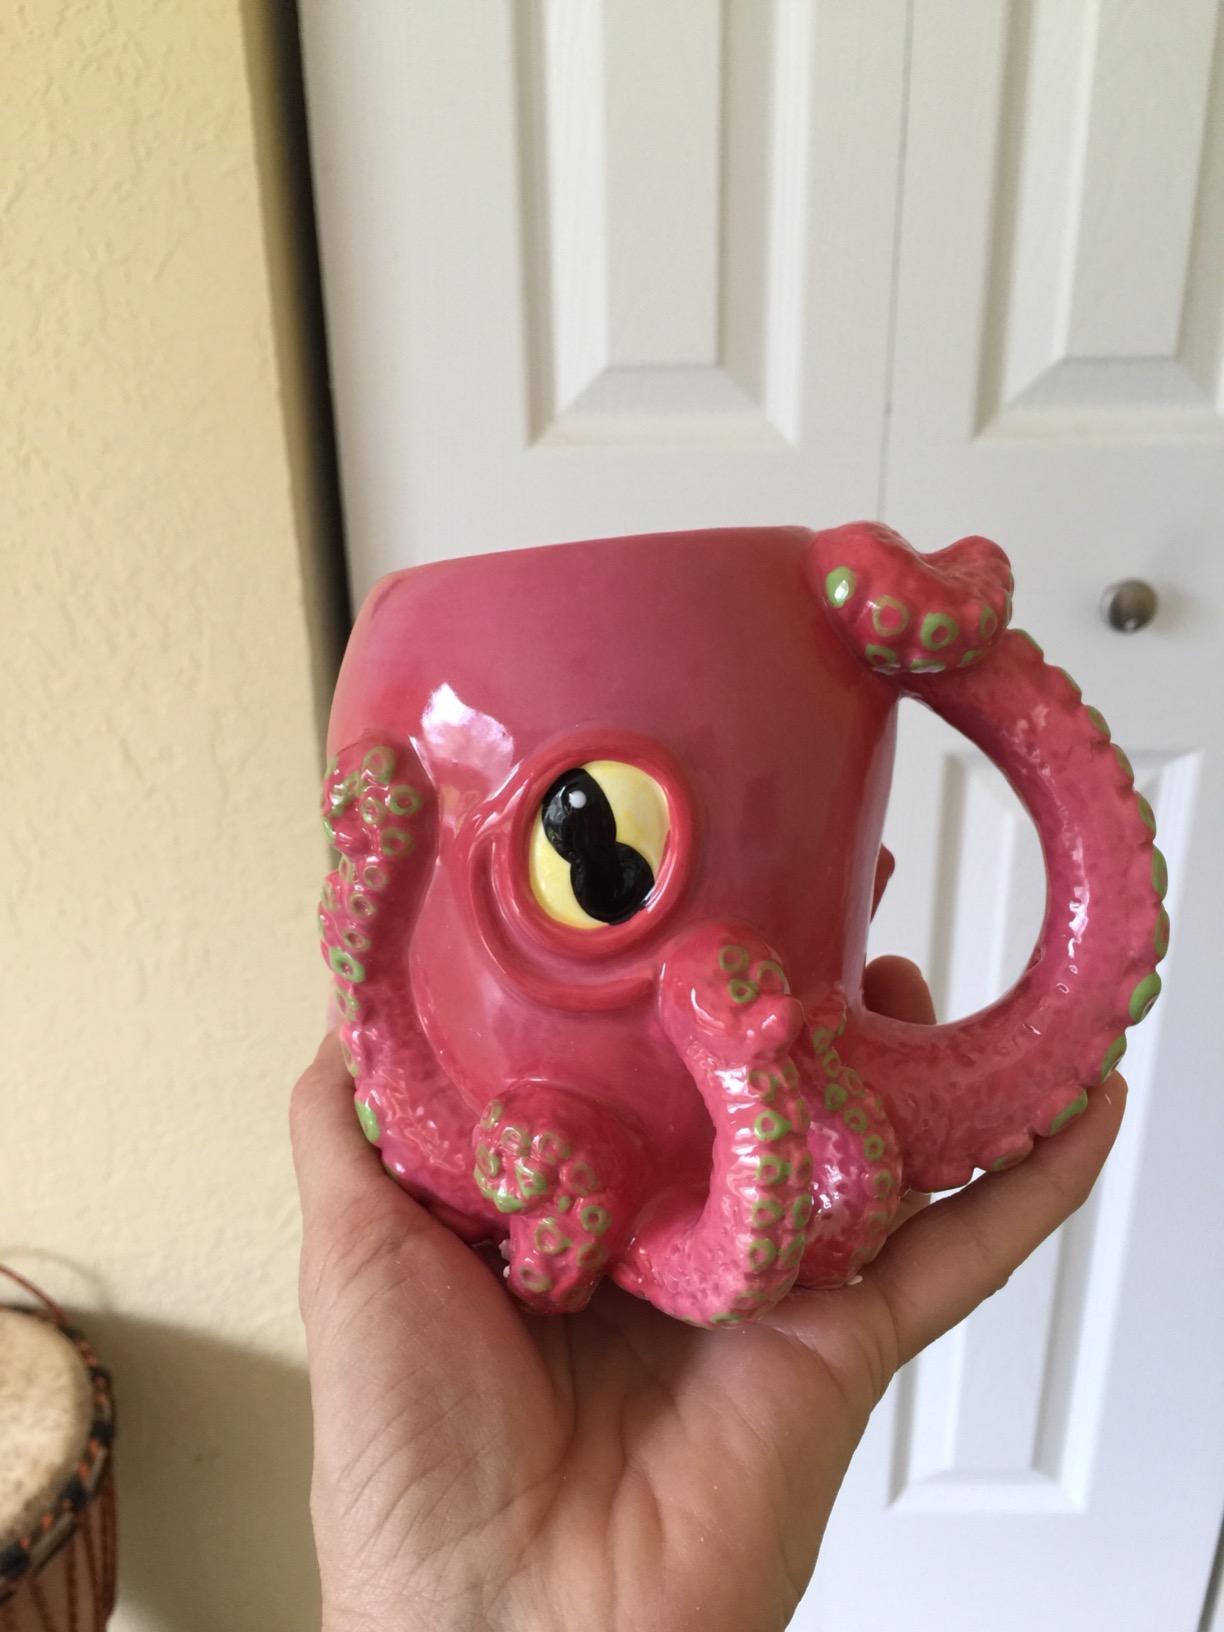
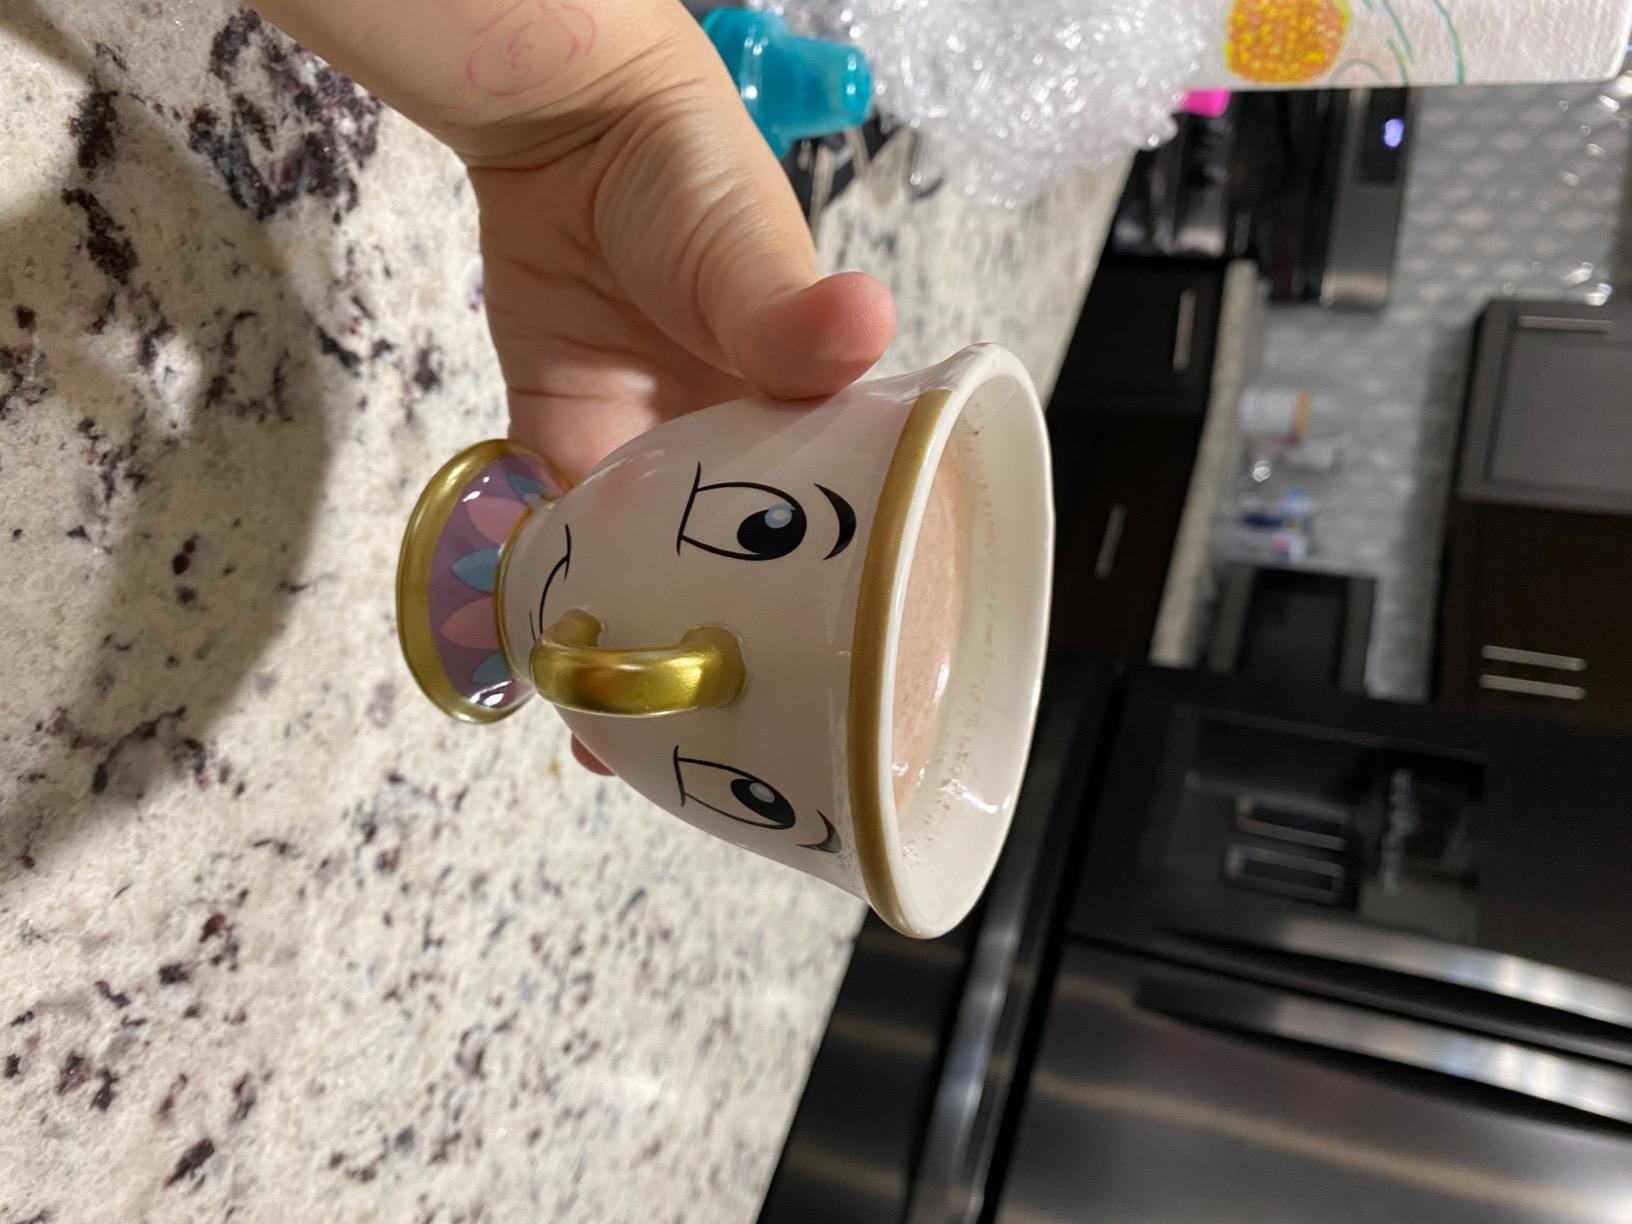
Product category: items_mug
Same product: no